Richie Hall

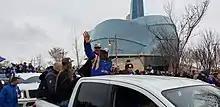
Richie Hall at the Winnipeg Blue Bombers 2019 Grey Cup parade.

During his first training camp as head coach, arguably the most competitive battle was between Tumbo Abanikanda and Mark Restelli for the starting weakside linebacker spot. Hall stated that he hoped the battle would end when,"one player outperforms the other player". Eventually, Abanikanda was released with Restelli winning the job.